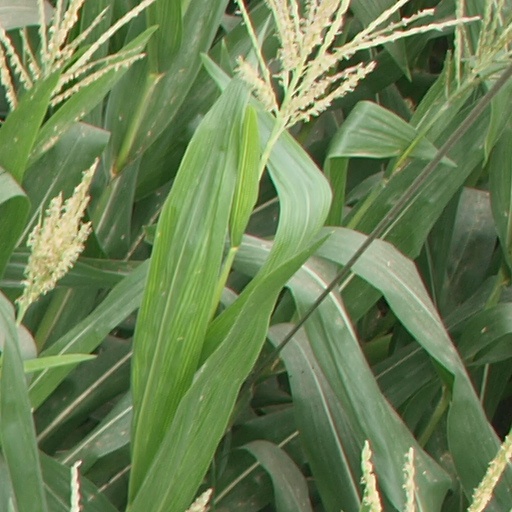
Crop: maize; corn